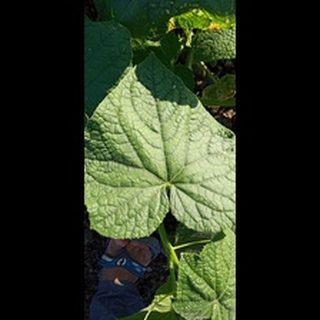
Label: healthy_cucumber